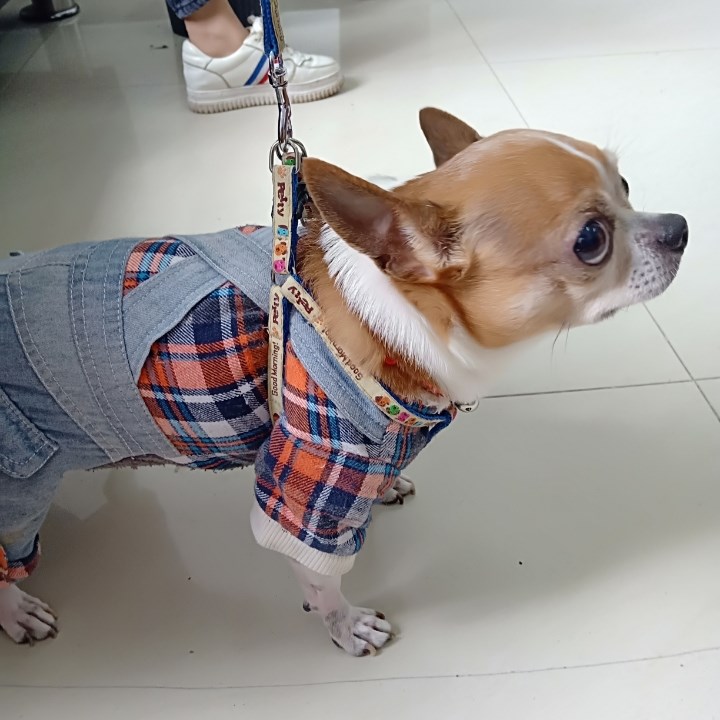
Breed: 420-n000124-Chihuahua